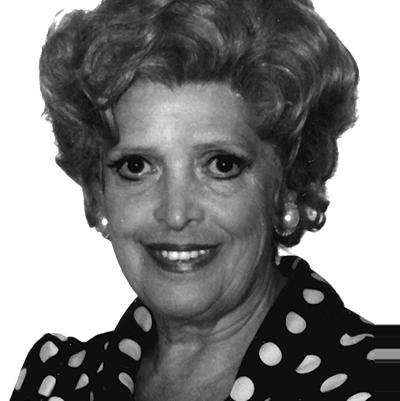
Age: 56